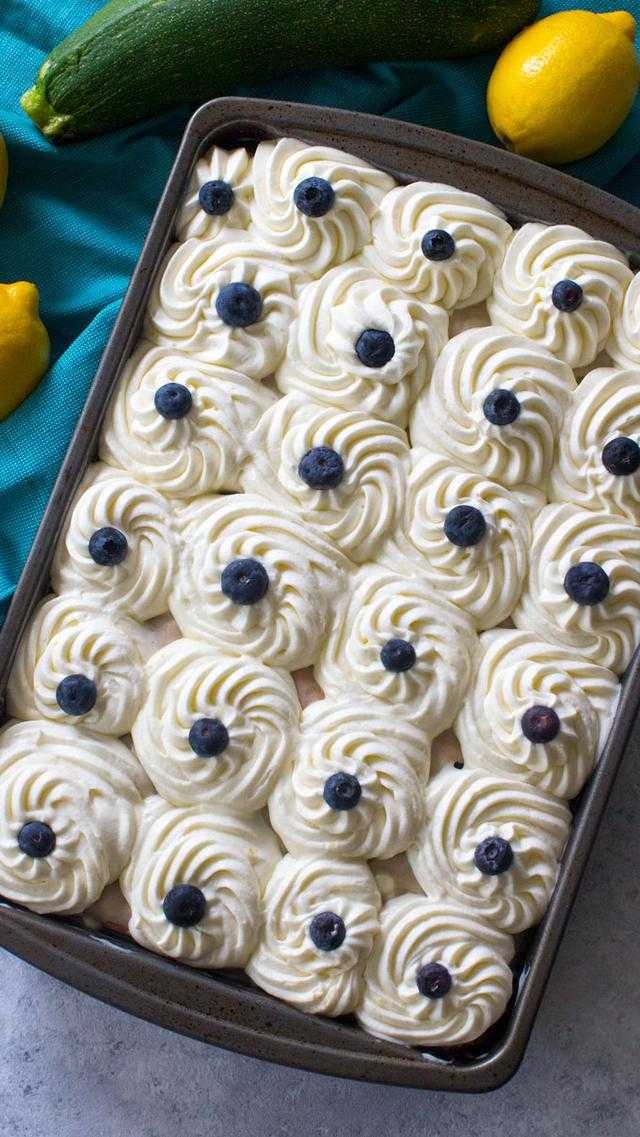
Label: Blueberry